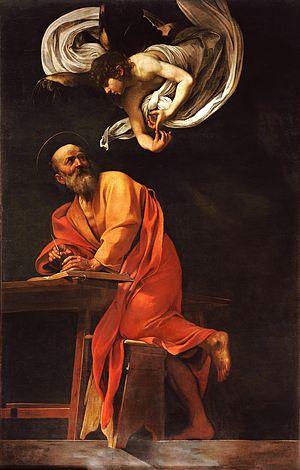
La logosphère est la première des trois médiasphères définies par Régis Debray dans son Cours de médiologie générale. Elle désigne la phase de la civilisation qui s’écoule de la naissance de l’écriture à l’invention de l’imprimerie. Le mode de communication qui y prédomine est le « logos », le « discours oral ». Bien que l’écriture existe, elle est subordonnée à l’oral.